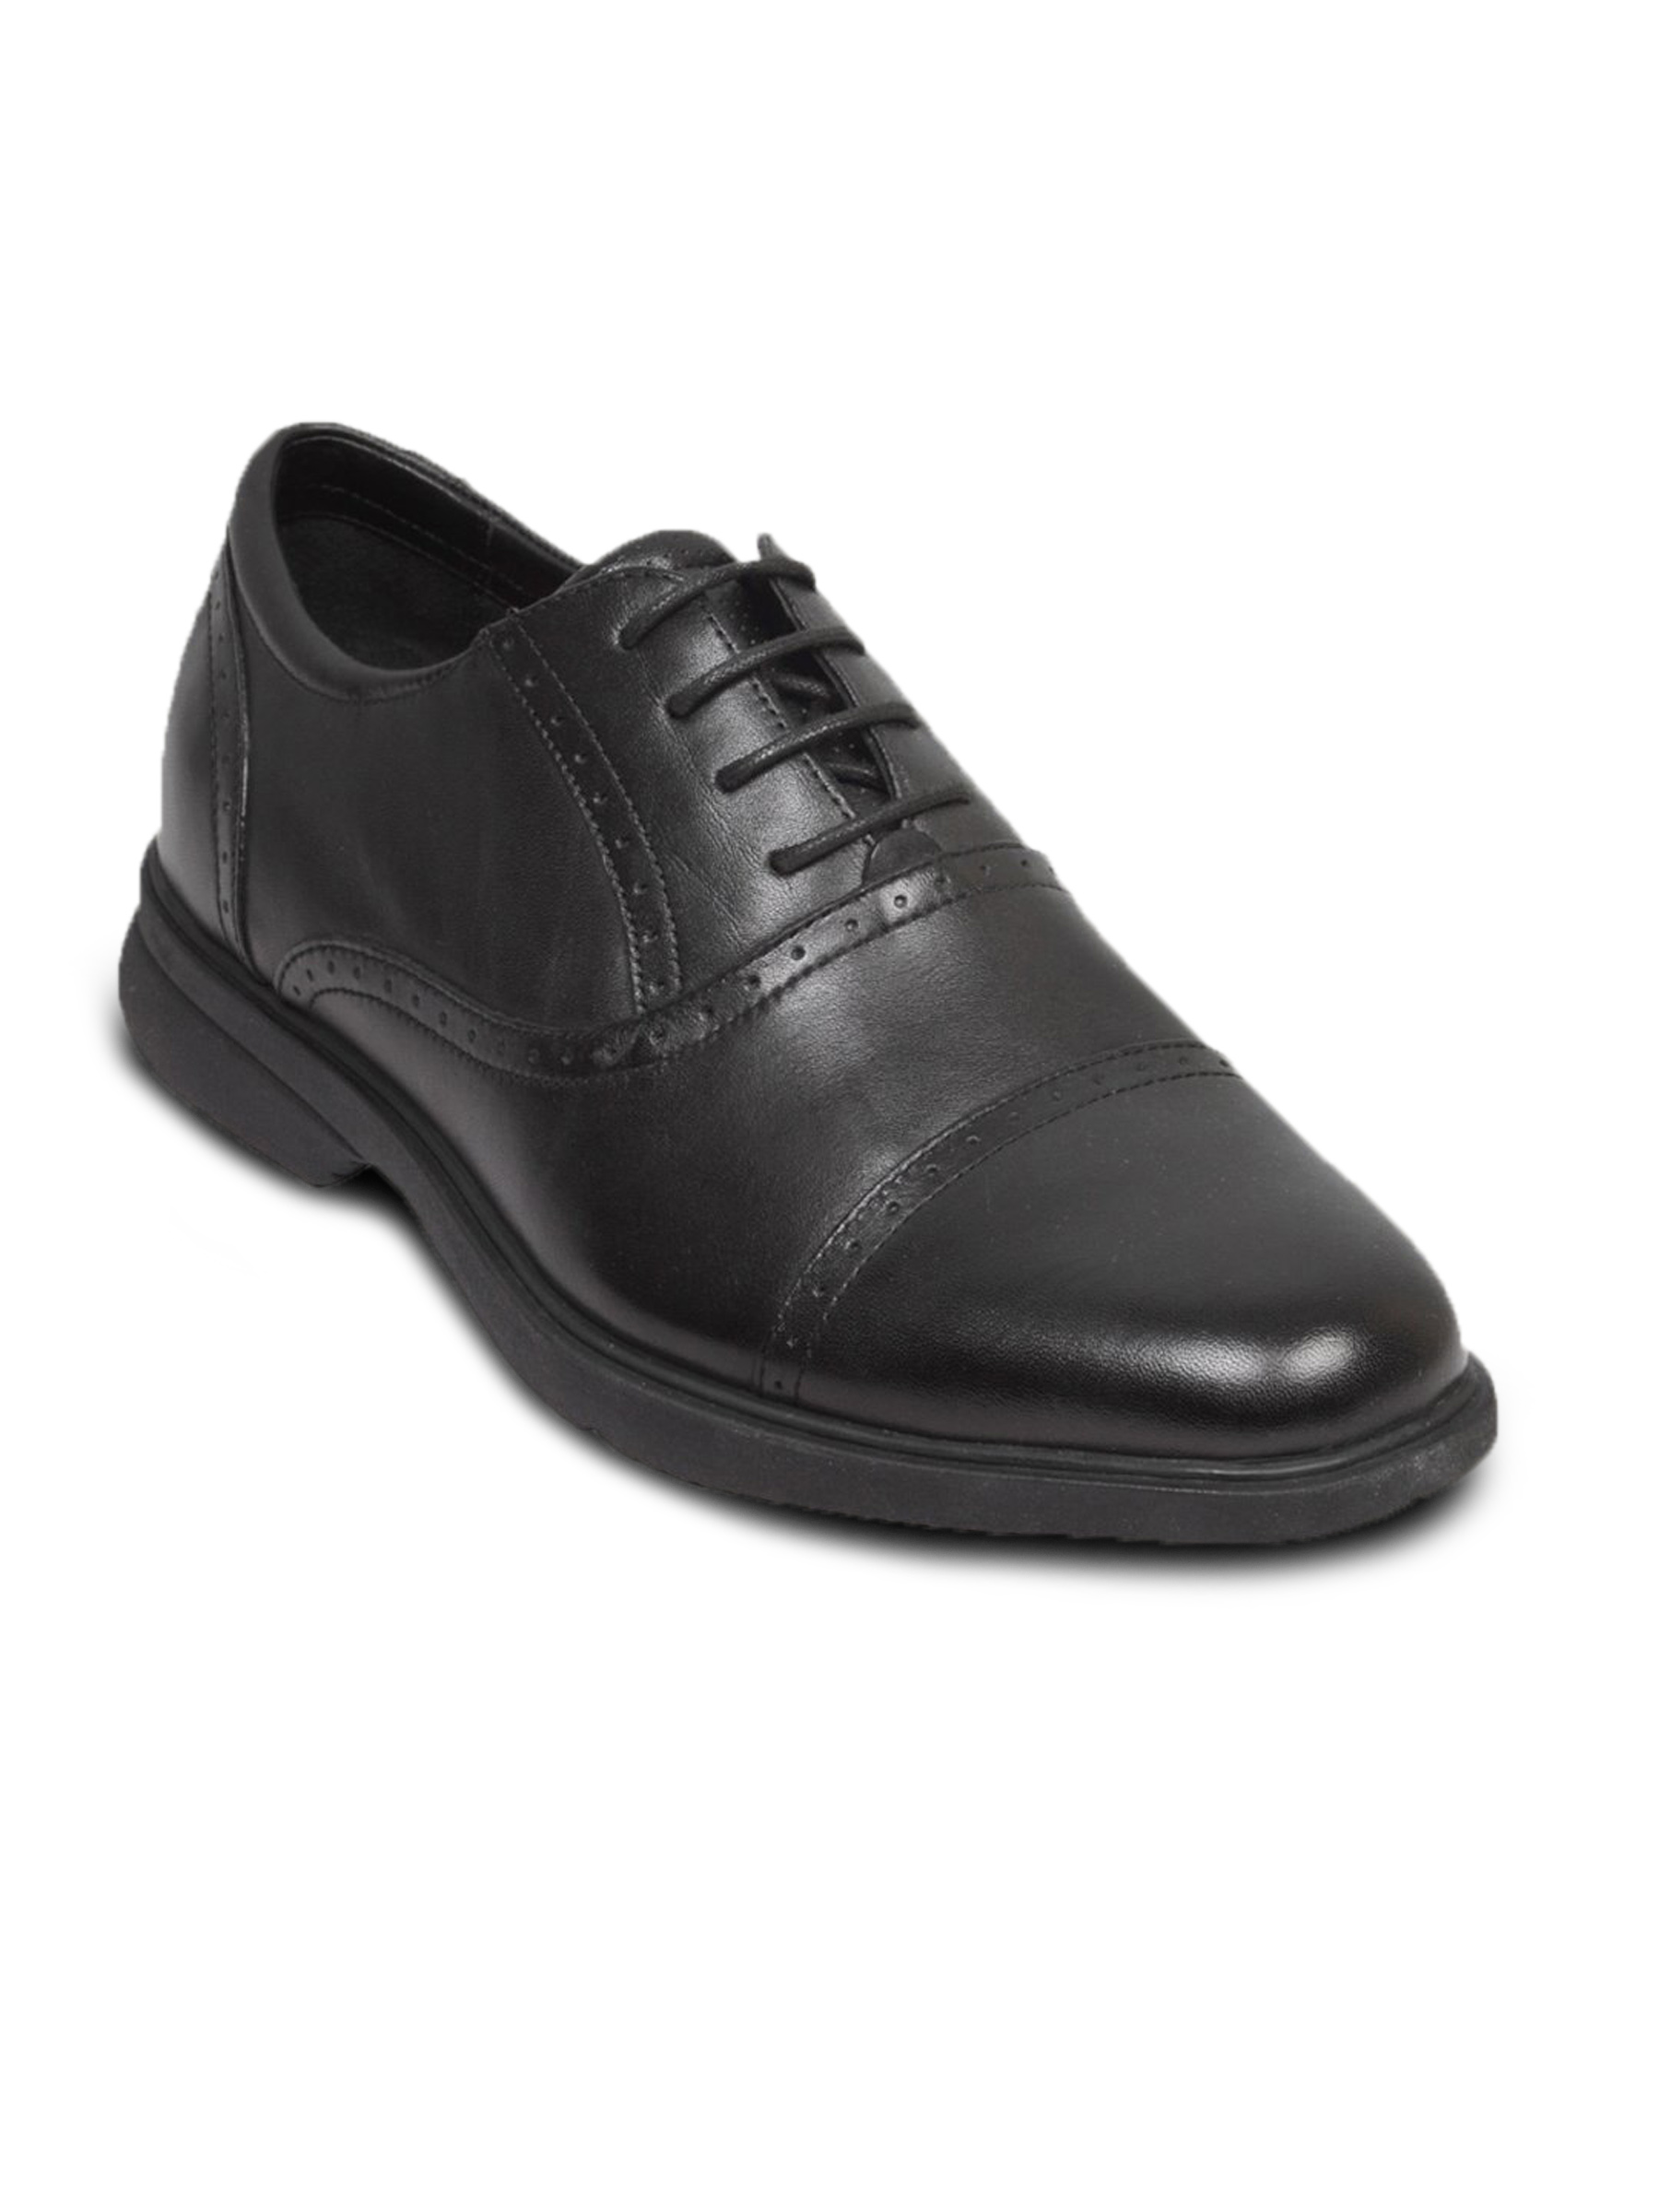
Rockport Men's Anniello Black Shoe
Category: Footwear / Shoes / Formal Shoes
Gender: Men
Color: Black
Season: Fall 2011
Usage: Formal